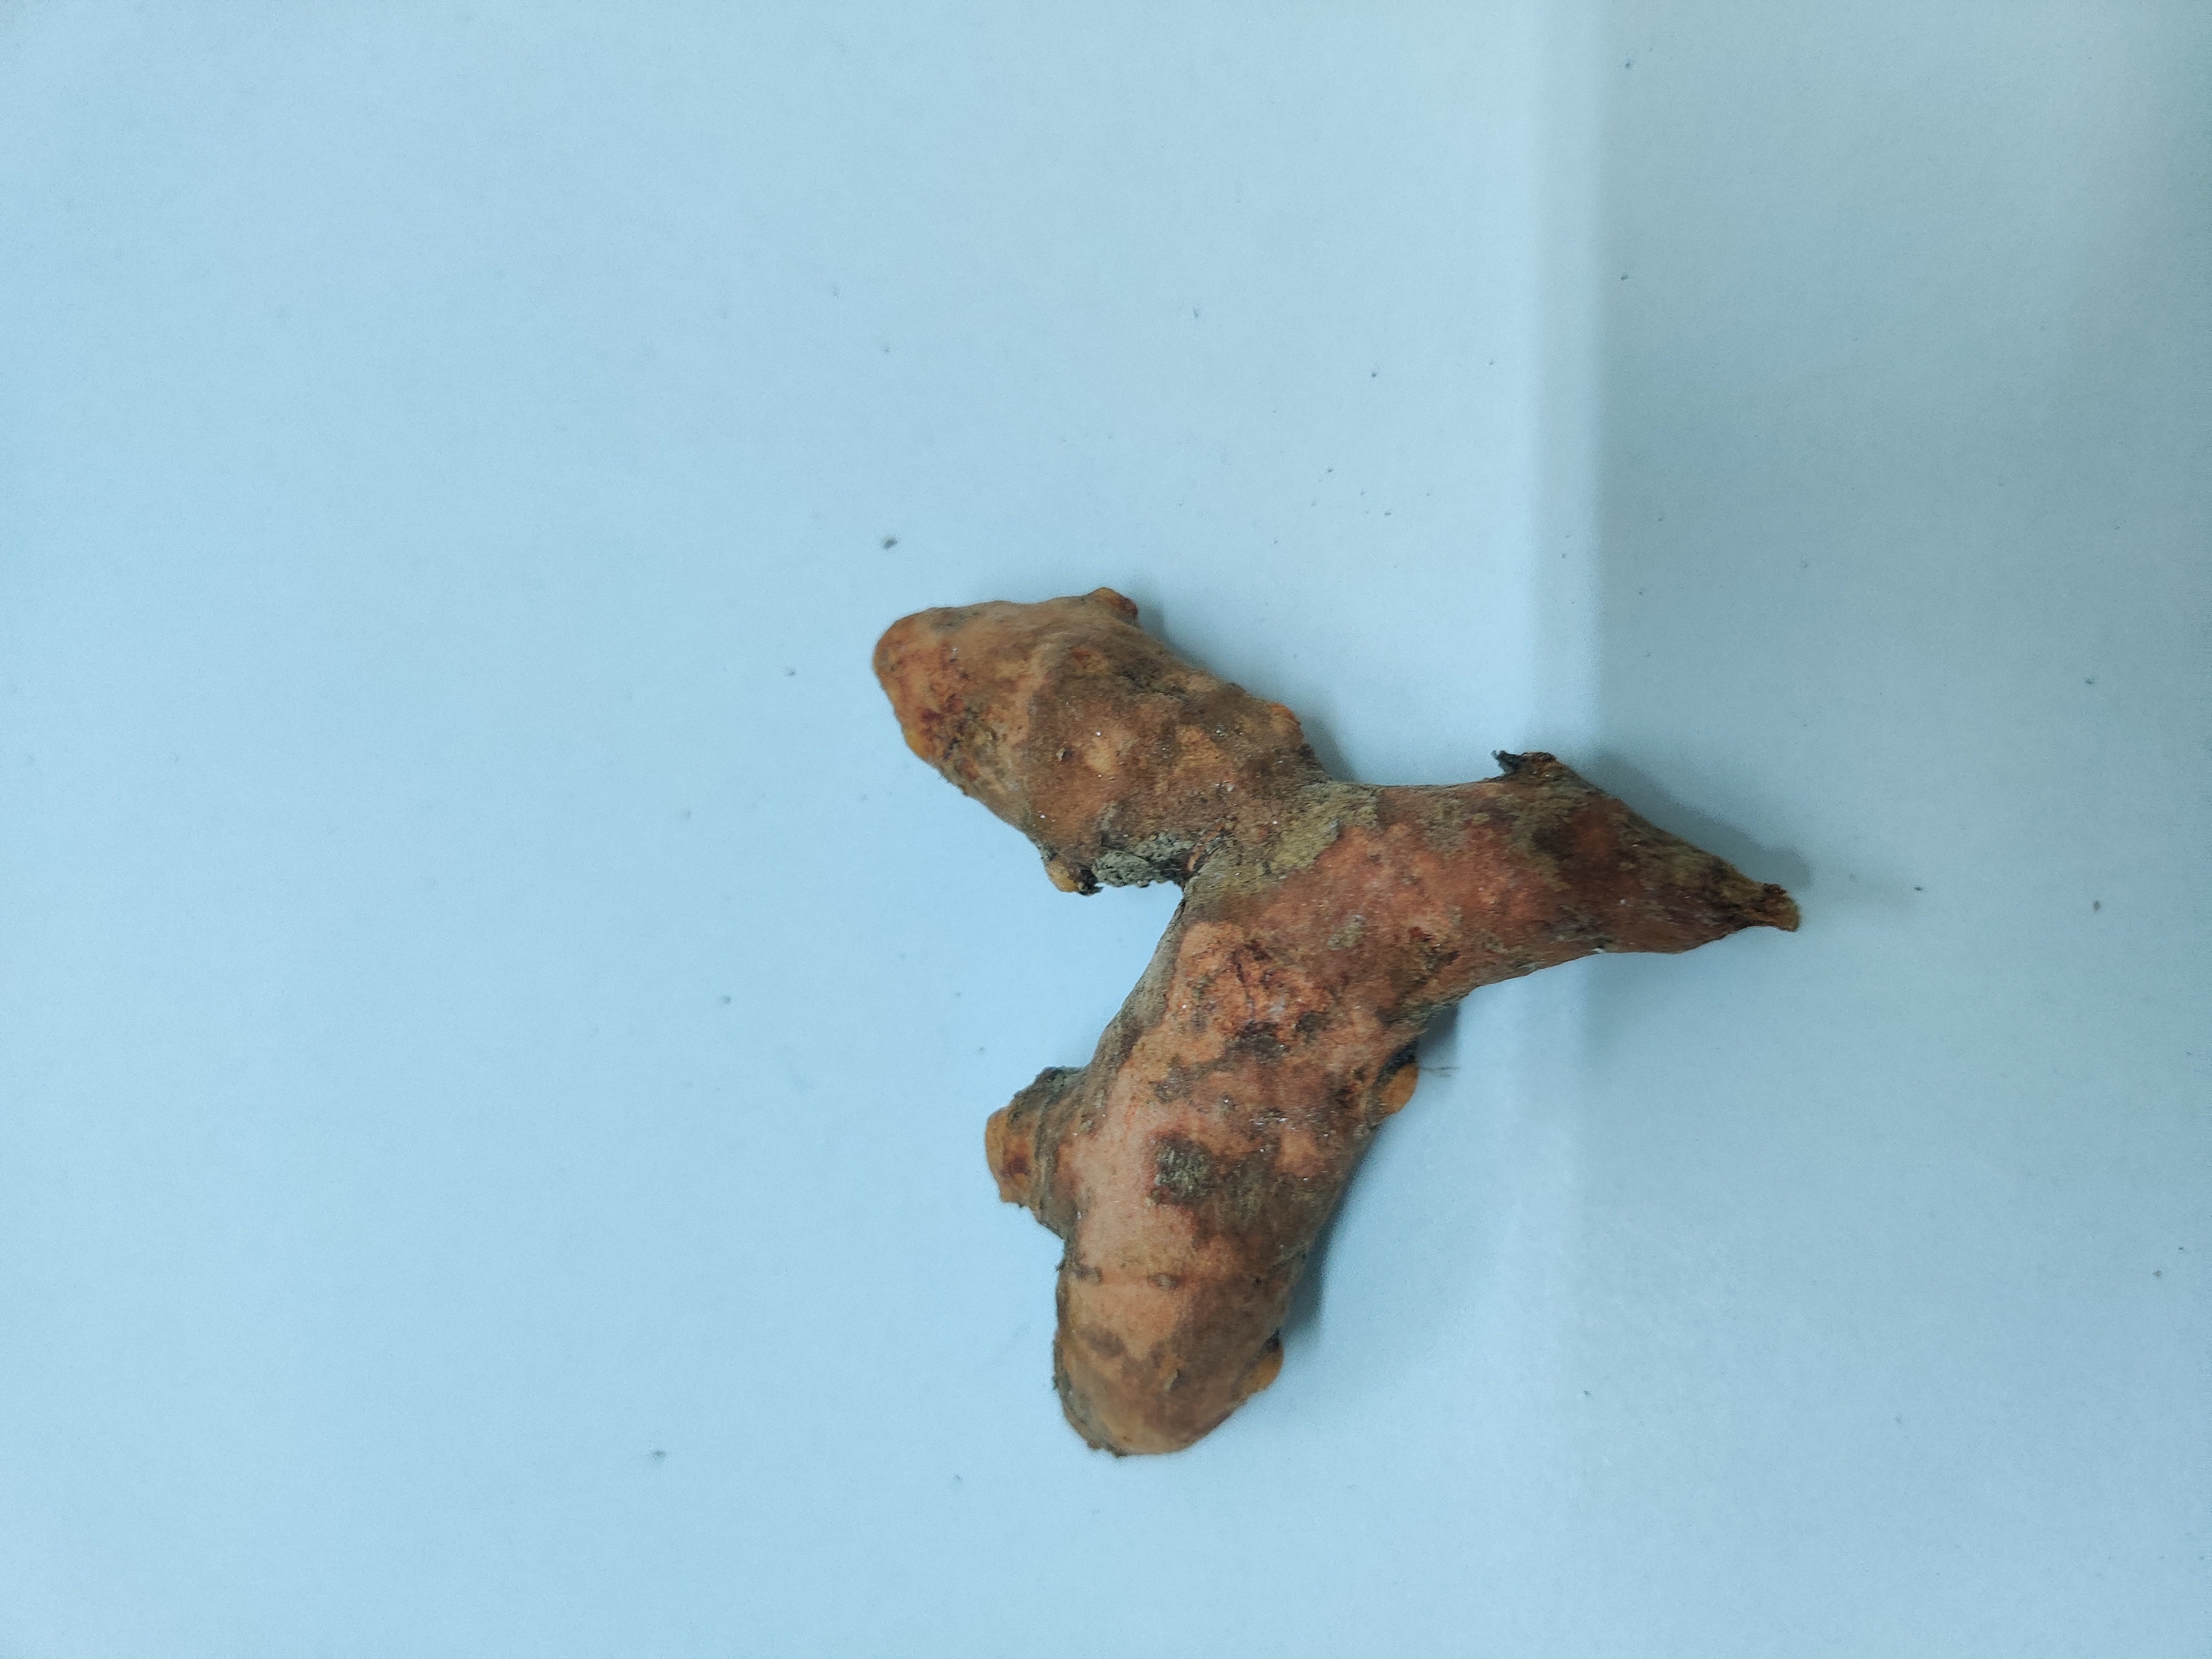
Crop: Turmeric
Condition: Severely Damaged